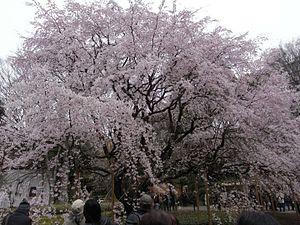
Rikugi-en est un parc de Tokyo à Bunkyō. Le nom « Rikugi » vient de l'idée des six éléments de la poésie waka. Le parc comprend un petit étang, des arbres et une colline. Le traditionnel jardin japonais à l'intérieur du parc est une attraction pour touristes.